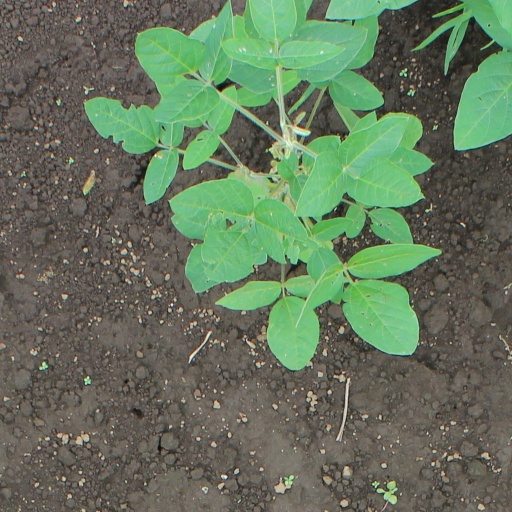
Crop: soybean